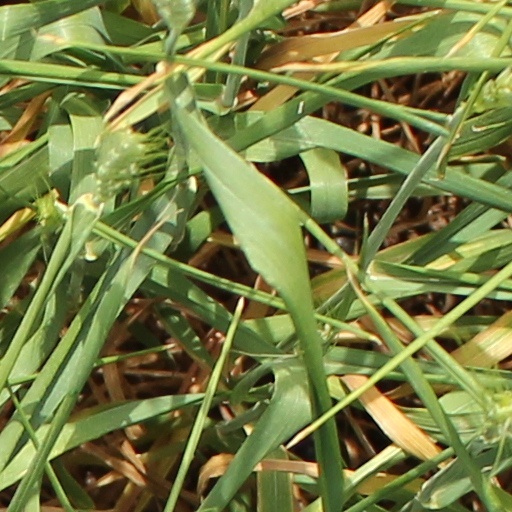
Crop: wheat